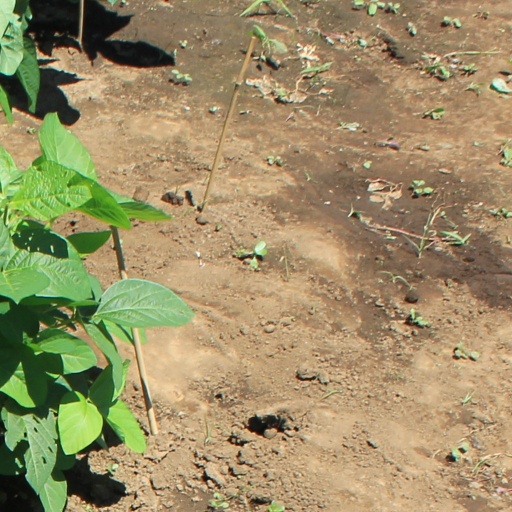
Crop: soybean